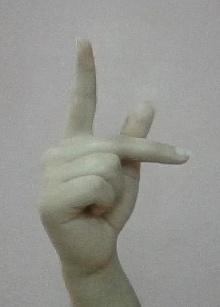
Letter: dha